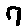
Label: 7